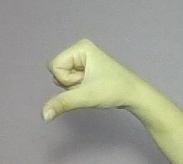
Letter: waw